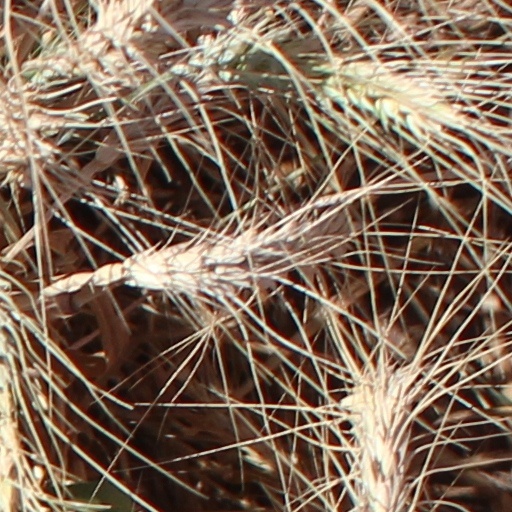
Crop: wheat